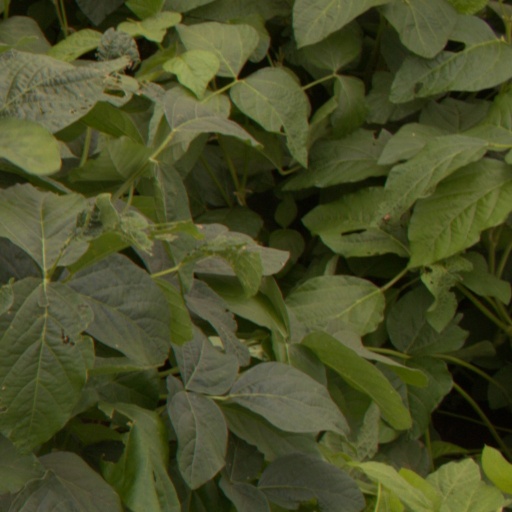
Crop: soybean